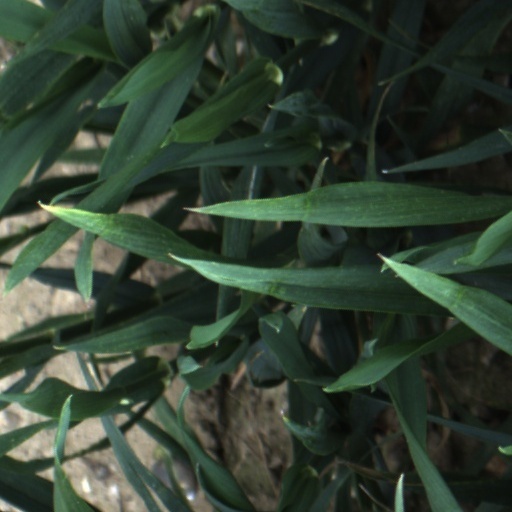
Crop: wheat